Chess 7.0

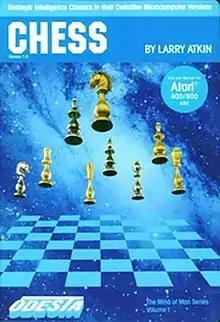

Chess 7.0 is a 1982 video game published by Odesta for Apple II, Atari 8-bit, Commodore 64, and MS-DOS.